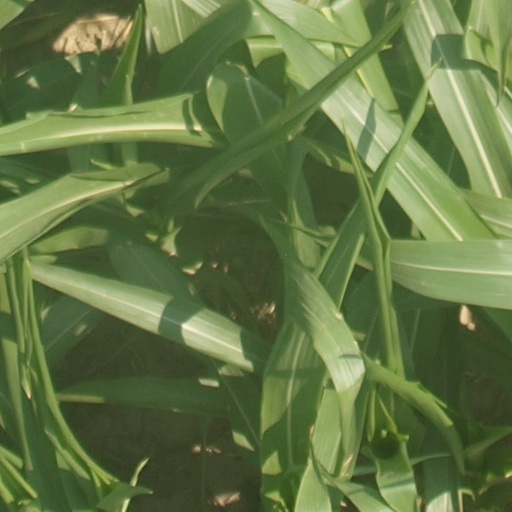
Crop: maize; corn